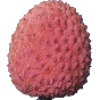
Label: Lychee 1